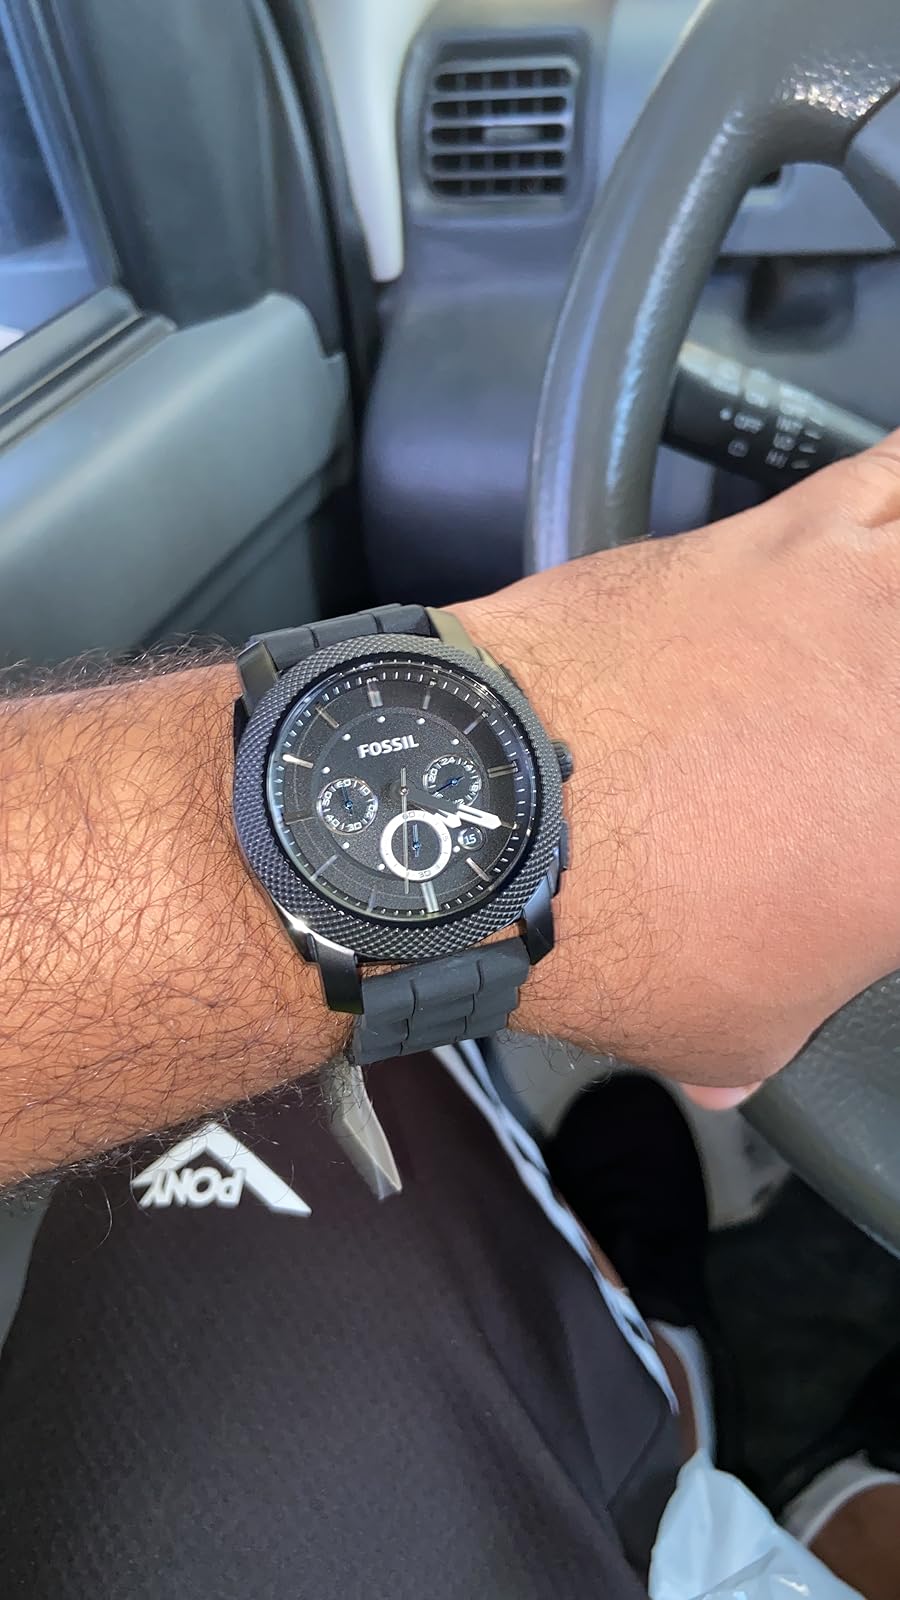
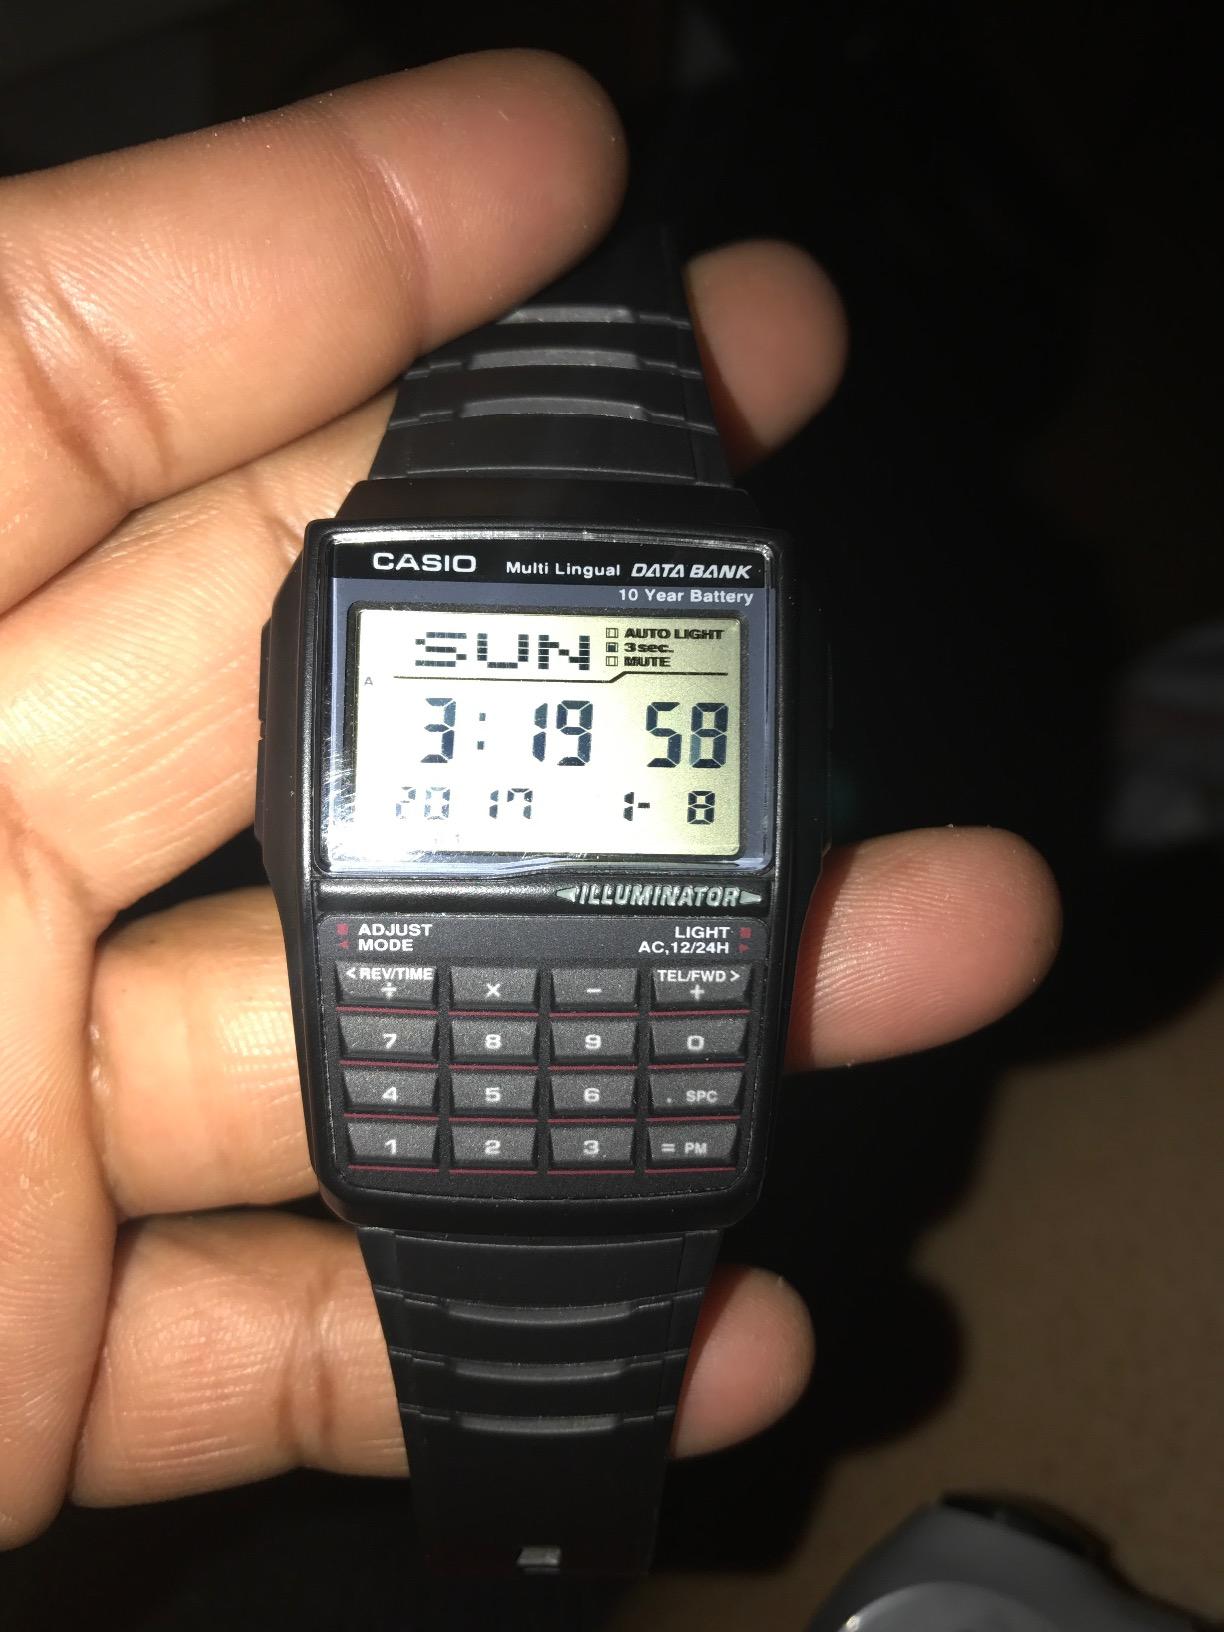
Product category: accessories_watch
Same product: no